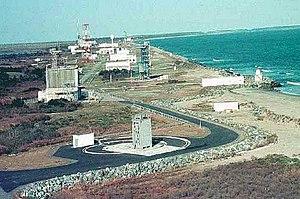
L'Île de Wallops est une île de 16 km au large de la Eastern Shore de Virginie, qui s'étendent le long de la côte est des États-Unis. Elle est située dans le comté d'Accomack, en Virginie. L'île est juste au sud de Chincoteague, un quartier touristique de la destination.